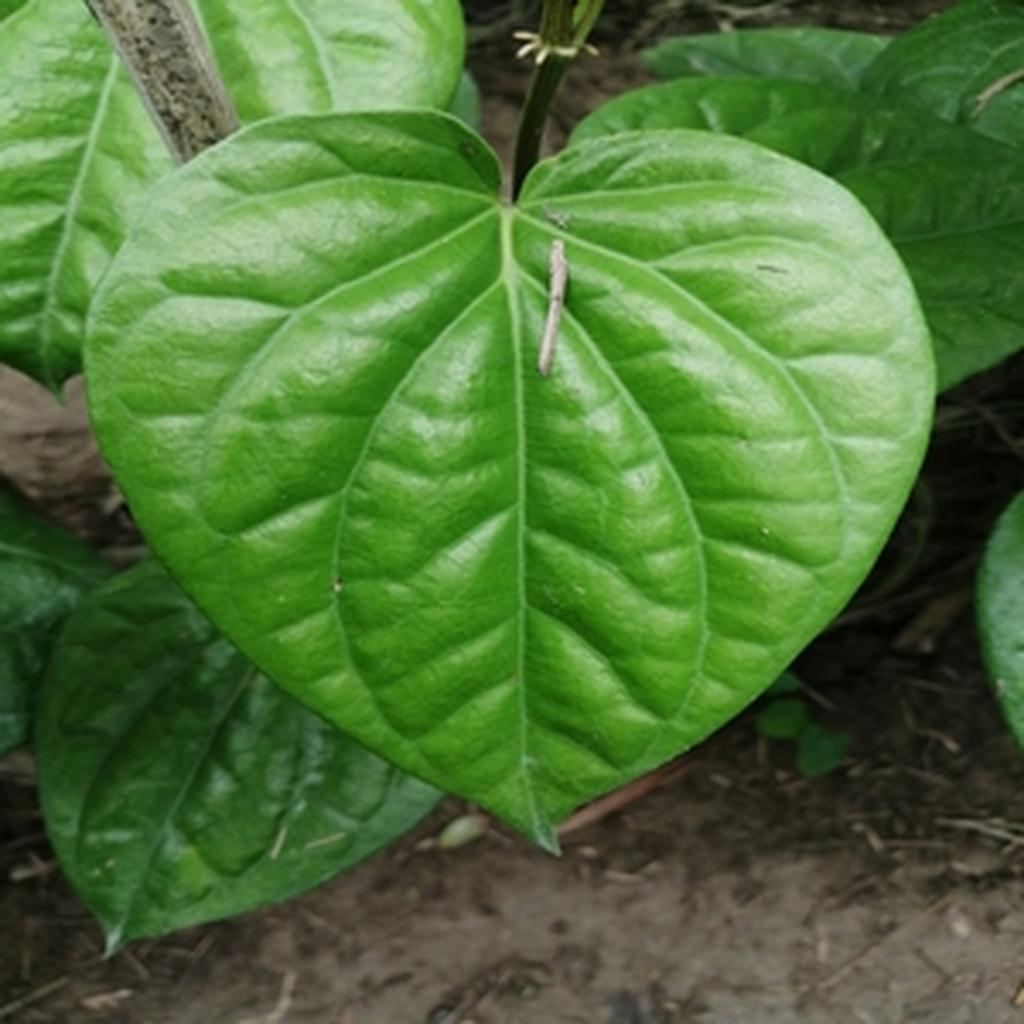
Label: Healthy_Leaf